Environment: real
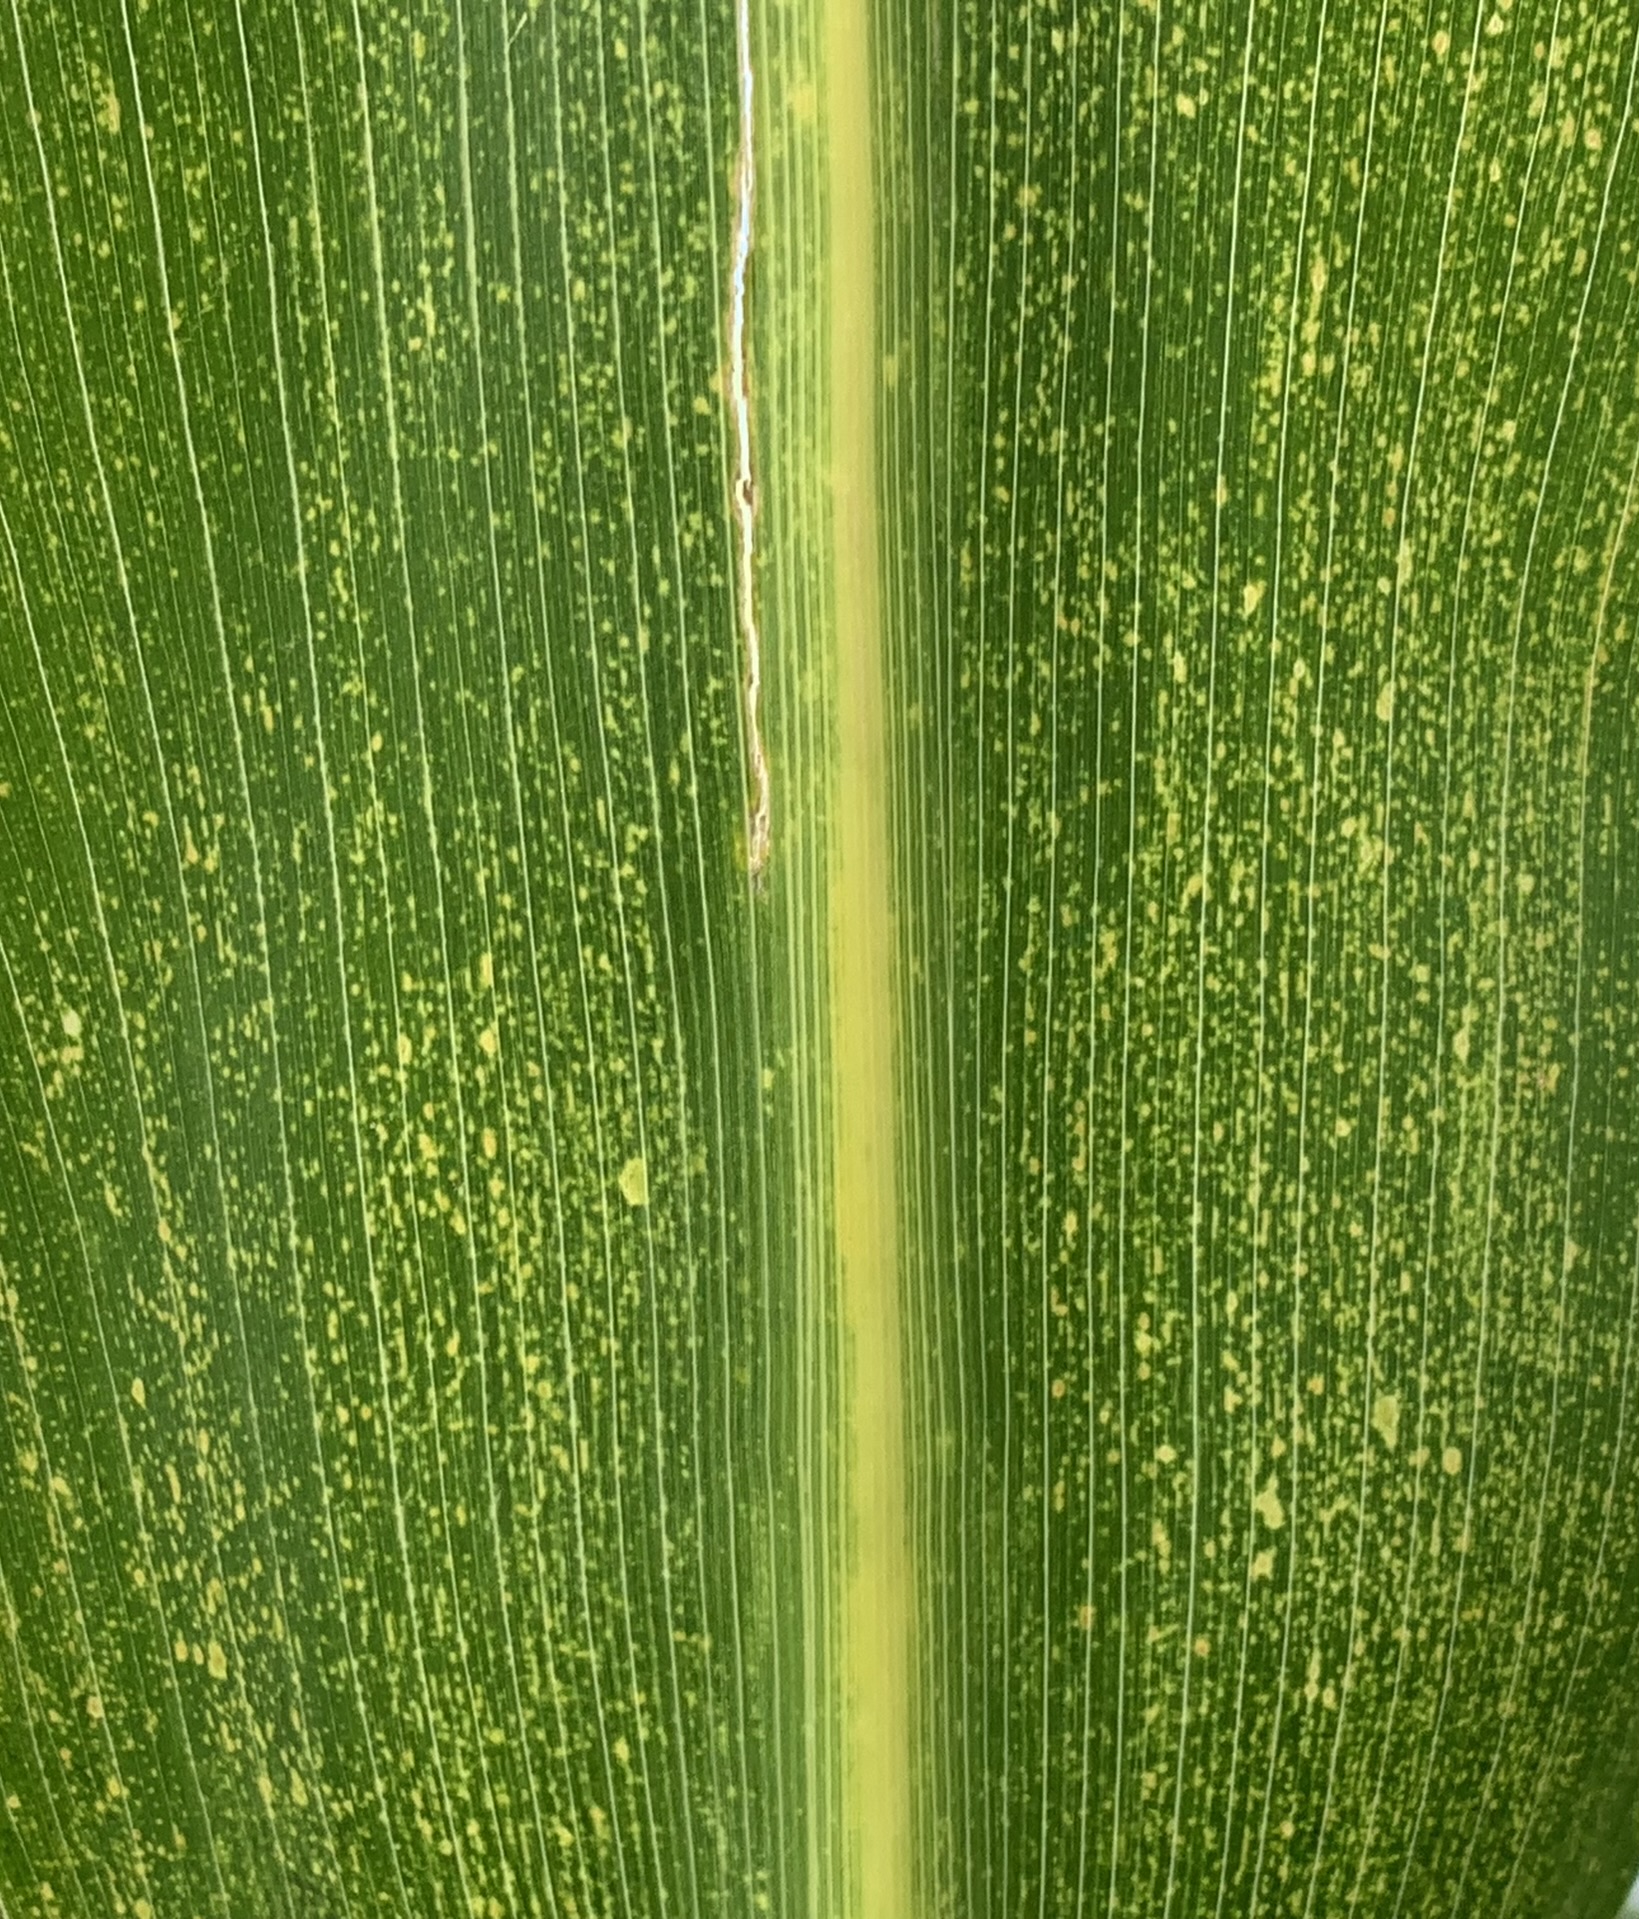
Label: lethal_necrosis